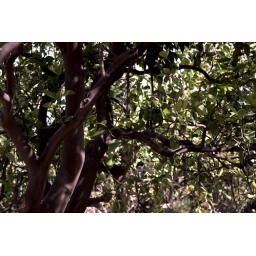
The house was built by my grandfather, and this is the lemon garden